Oldenburg Münsterland

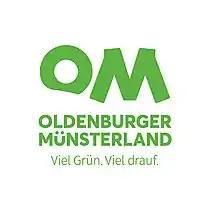
Logo of the Oldenburg Münsterland

The Oldenburg Münsterland, otherwise called Oldenburger Münsterland or Oldenburgisches Münsterland, is a region in Lower Saxony, Germany and the administrative area that comprises the federal districts of Cloppenburg and Vechta. It forms the southern part of the historical region of Oldenburg Land, so it is also called "Südoldenburg". The inhabitants of the region accordingly call themselves "Südoldenburger", with the denominative "Oldenburger Münsterländer" being rather uncommon.